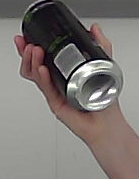
Product: monster_energydrink